Stratford Works

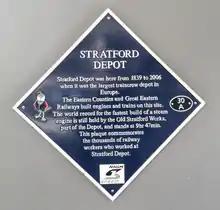
Plaque commemorating Stratford Works, in place at Stratford International station

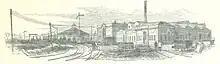
Stratford Works pictured in 1851

Activity on the site was started in 1840 by the Northern and Eastern Railway who had opened a new line that joined the Eastern Counties Railway at Stratford. The locomotives were maintained at a roundhouse called the Polygon which was built between July and September 1840 to a design by Robert Stephenson (a surviving example of which can be seen at Derby).